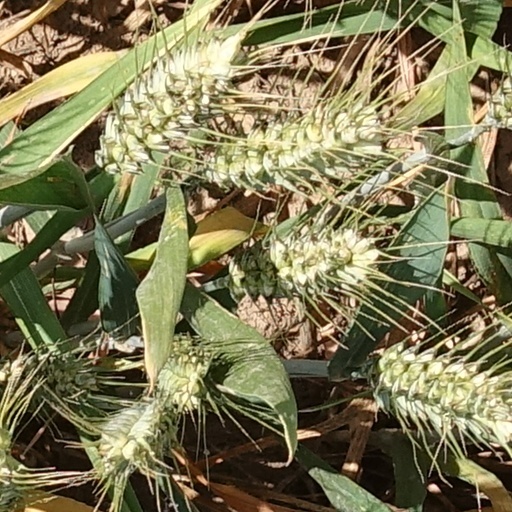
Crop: wheat